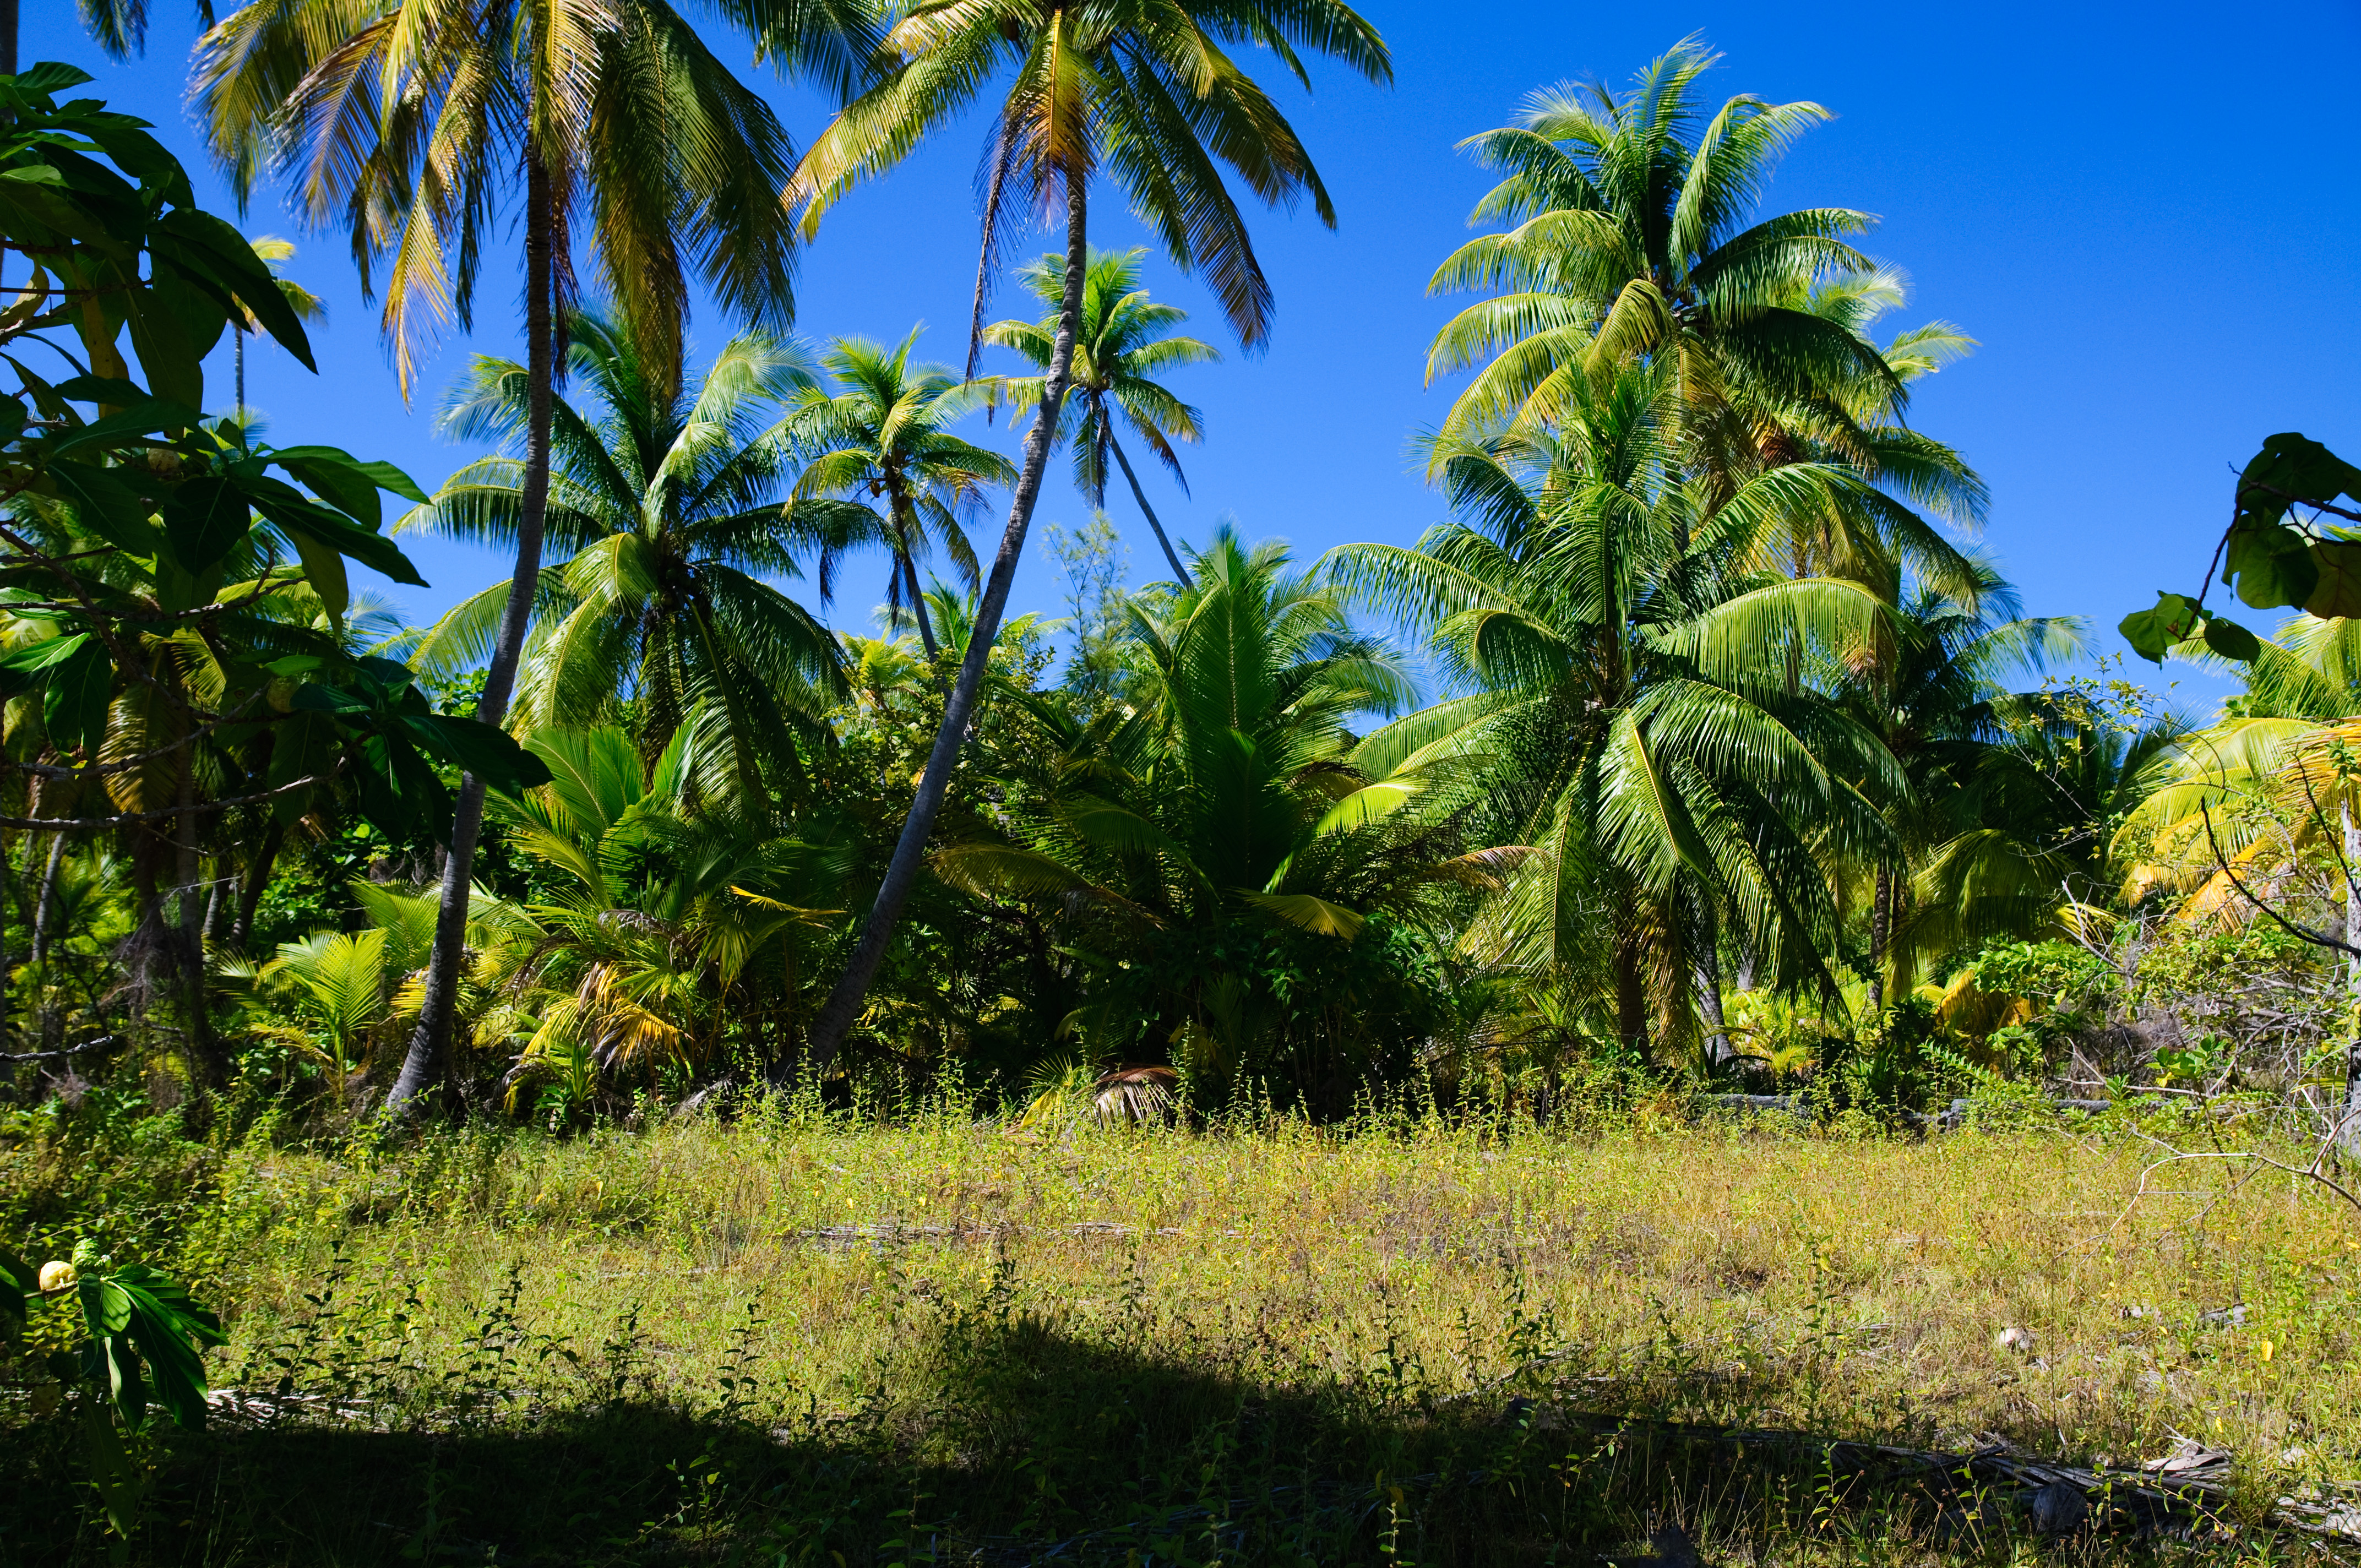
tree, forest, plant, field, flower, green, jungle, botany, nikon, flora, savanna, vegetation, rainforest, plantation, habitat, tropics, ecosystem, d300, polinesia, fakarava, natural environment, geographical feature, arecales, palm family